Dora Zaslavsky

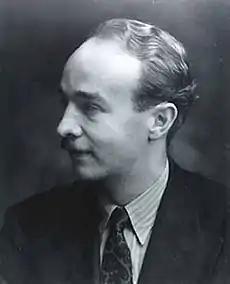
John Koch

Zaslavsky married New Yorker Herbert Spencer Schwartz (also Herbert Thomas Schwartz) on September 12, 1927. He was a gifted musician whose mother had hoped he would become a concert pianist, as Zaslavsky’s father had hoped for her. Schwartz, however, chose to pursue a college education rather than continue in music. At the time of their marriage he was beginning his third undergraduate year at the University of Michigan in Ann Arbor, thinking of becoming a physician. He was accepted into medical school but dropped out after one semester, entering Columbia University the following fall to study philosophy. He wrote his doctoral thesis on the philosophy of music, graduating in 1933. Zaslavsky and Schwartz were amicably divorced on August 10, 1935, each of them interested in someone else at the time.